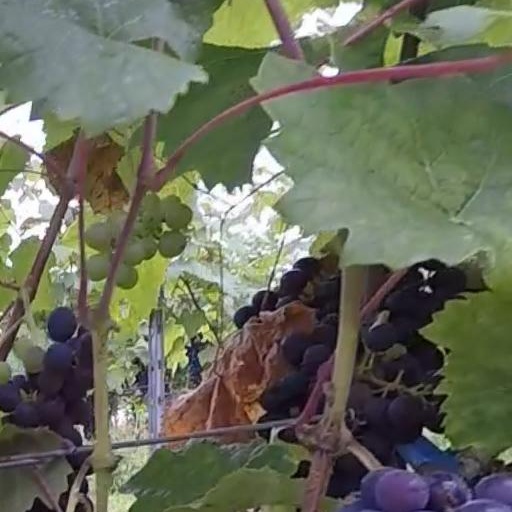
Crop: grape